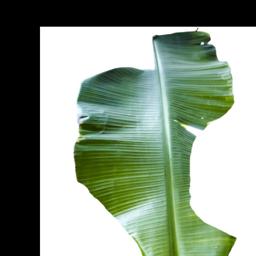
Label: BHIMKOL